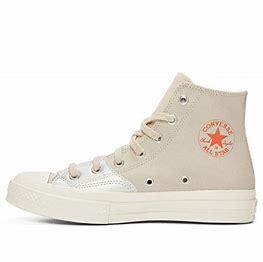
Brand: Converse
Model: Chuck Taylor All Star 1970S Canvas